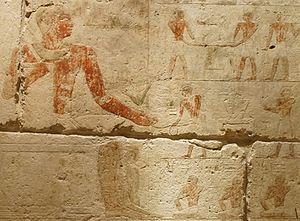
Le musée de l'université de Tübingen est un établissement muséographique universitaire dont les collections sont installées dans le château Hohentübingen ainsi qu'au sein d'autres bâtiments de Tübingen, ville située dans le Land de Bade-Wurtemberg. Le musée est créé en octobre 2006.
Le mastaba de Seshemnefer III, inventorié G 5170 — également appelé mastaba de Tübingen —, est un tombeau de la civilisation égyptienne antique situé sur le plateau de Gizeh, dans la nécropole établie à l'ouest de la Grande pyramide.